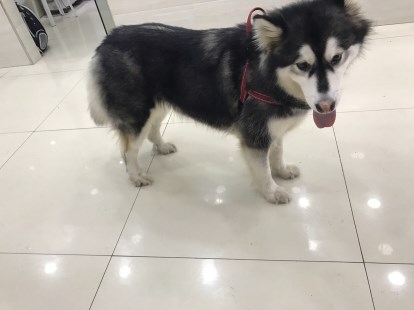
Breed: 1324-n000004-malamute